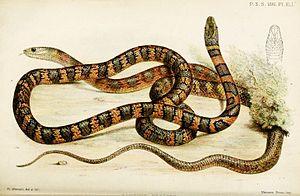
Hemerophis socotrae
Hemerophis socotrae est une espèce de serpents de la famille des Colubridae.
Hemerophis est un genre de serpents de la famille des Colubridae.